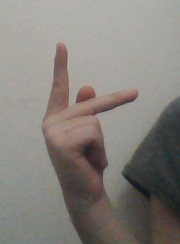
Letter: dha